Albert, Duke of Prussia

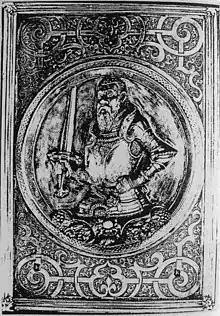
"Albertus" with sword from the Silberbibliothek

Virtually deprived of power, the duke lived for two more years, and died at Tapiau on 20 March 1568 of the plague, along with his wife. Cornelis Floris de Vriendt designed his tomb within Königsberg Cathedral.